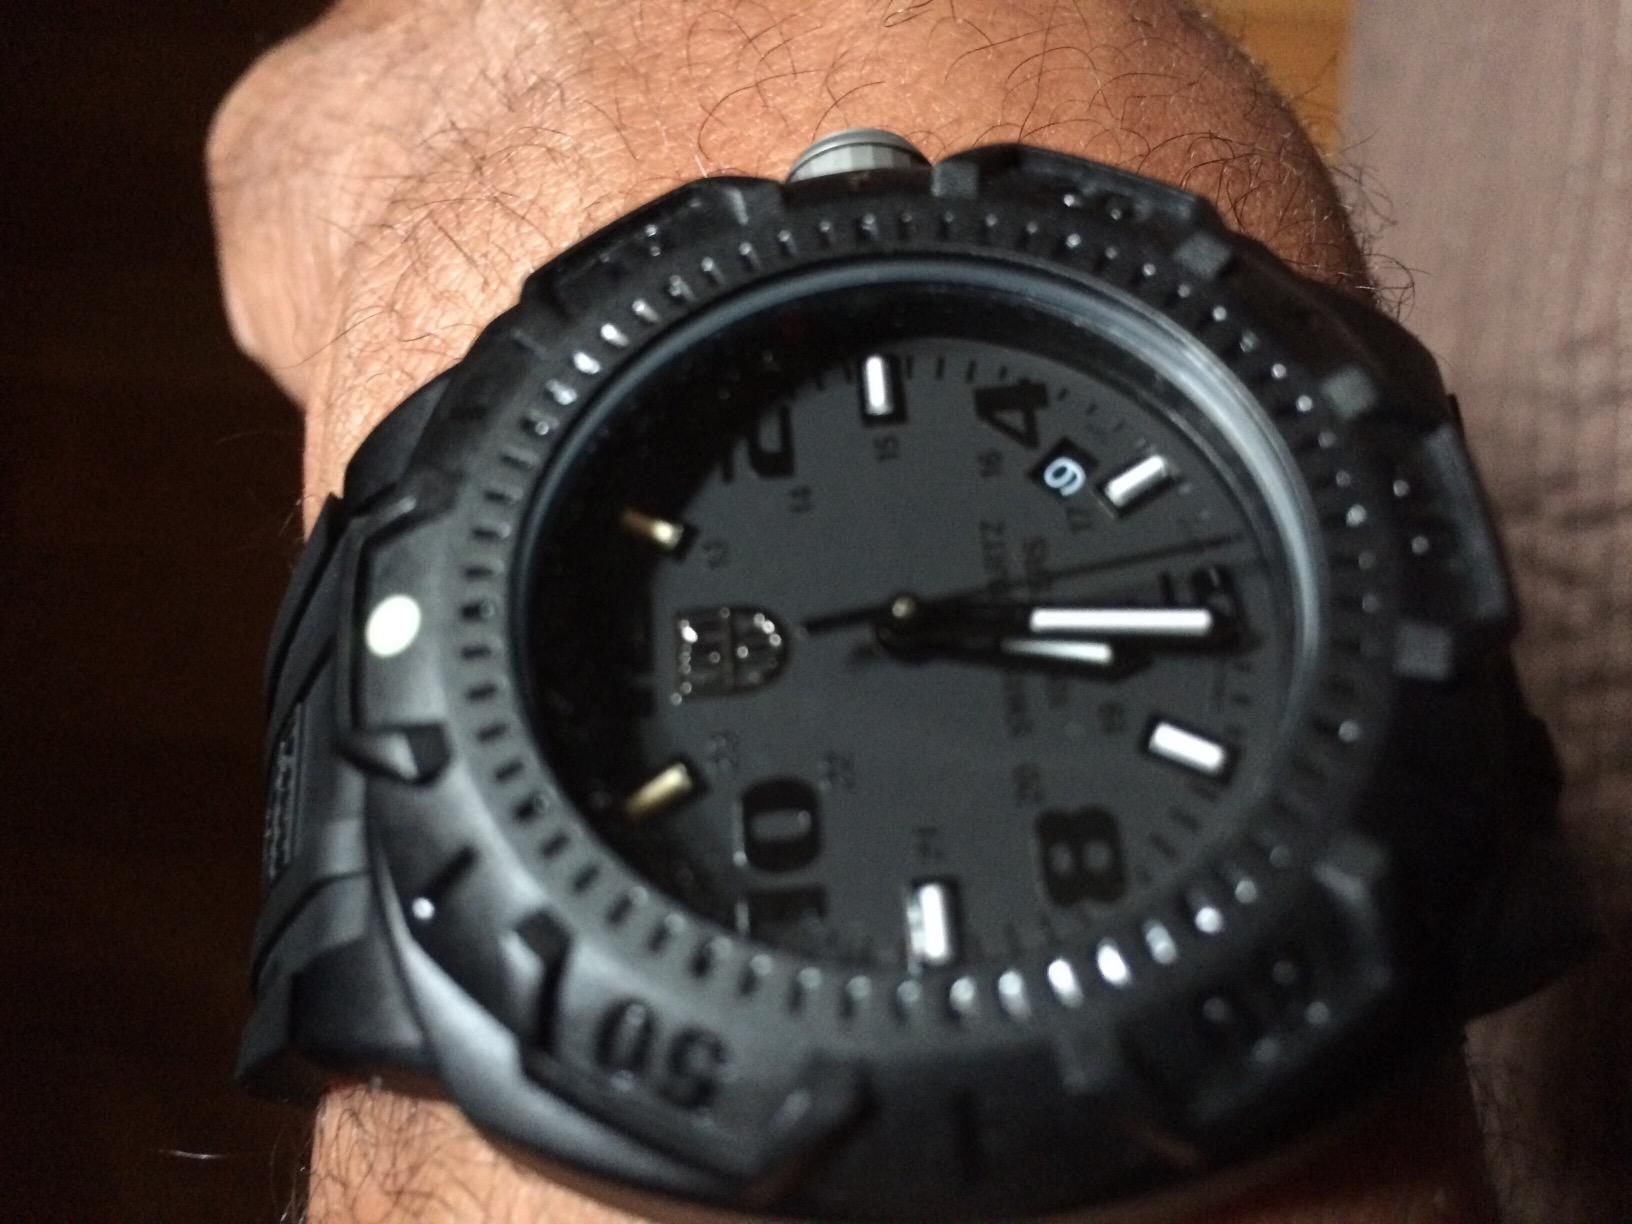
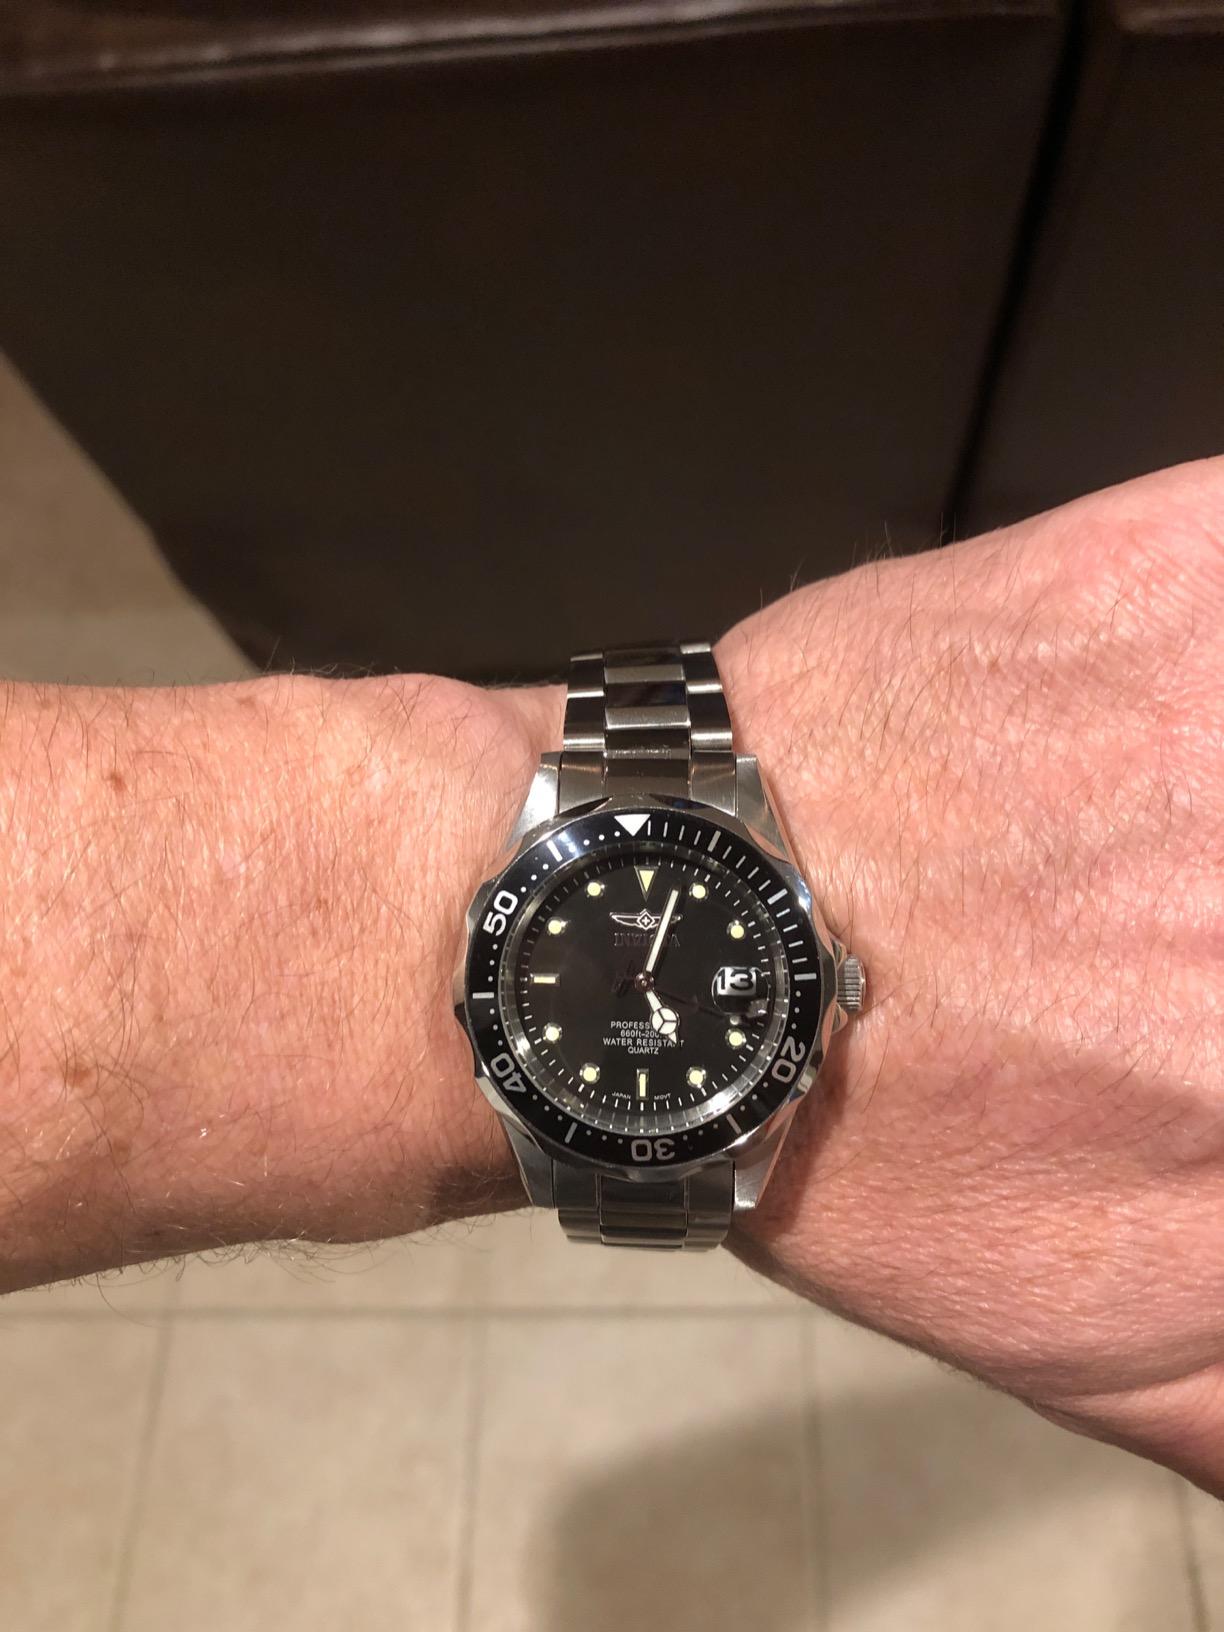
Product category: accessories_watch
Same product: no